USNS Montford Point

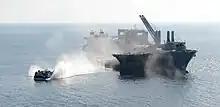
A LCAC after launching from "Montford Point".

The Expeditionary Transfer Dock is a new concept, part of the Maritime Prepositioning Force of the future. To control costs, the ships will not be built to combat vessel standards and are designed primarily to support three military hovercraft (such as the Landing Craft Air Cushion), vehicle staging with a sideport ramp and large mooring fenders. A decision was made to eliminate helicopter capability and ship-to-ship transfer of heavy equipment. An auxiliary support ship, "Montford Point"s role would be a seagoing pier for friendly forces in case accessibility to onshore bases are denied. Such flexibility would be useful following natural disasters and for supporting US Marines once they are ashore. The ESD supports a vehicle staging area, side port ramp, large mooring fenders, and up to three landing craft air cushioned vessel lanes.